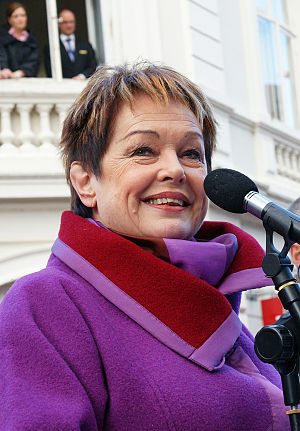
Ghita Nørby
Ghita Nørby i 2010.
Ghita Nørby, dansk skuespiller
Ghita Nørby er en dansk skuespiller. Hun er uddannet ved Det Kongelige Teaters Elevskole i Danmark og er datter af operasanger Einar Nørby og pianistinde Guldborg Laursen. Ghita Nørby har haft klassiske og moderne fremtrædende roller på bl.a. Det Kongelige Teater, ud over talrige roller i film og på tv. Hun er femdobbelt modtager af den danske Bodilpris, foruden mange andre hædersbevisninger, og har i en årrække indtaget pladsen som dansk skuespils førstedame.